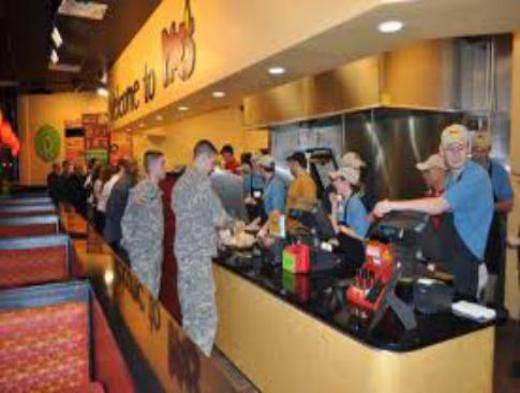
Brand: moe's southwest grill
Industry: Food